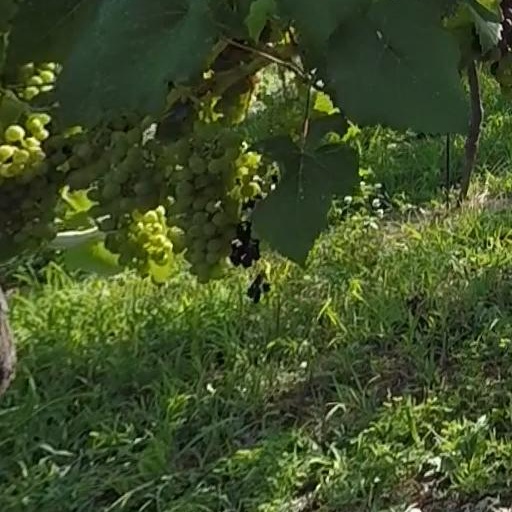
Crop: grape